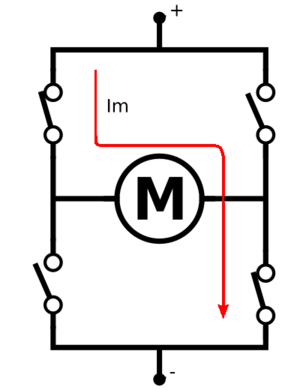
Le pont en H est une structure électronique servant à contrôler la polarité aux bornes d'un dipôle. Il est composé de quatre éléments de commutation généralement disposés schématiquement en une forme de H d'où le nom. Les commutateurs peuvent être des relais, des transistors, ou autres éléments de commutation en fonction de l'application visée.